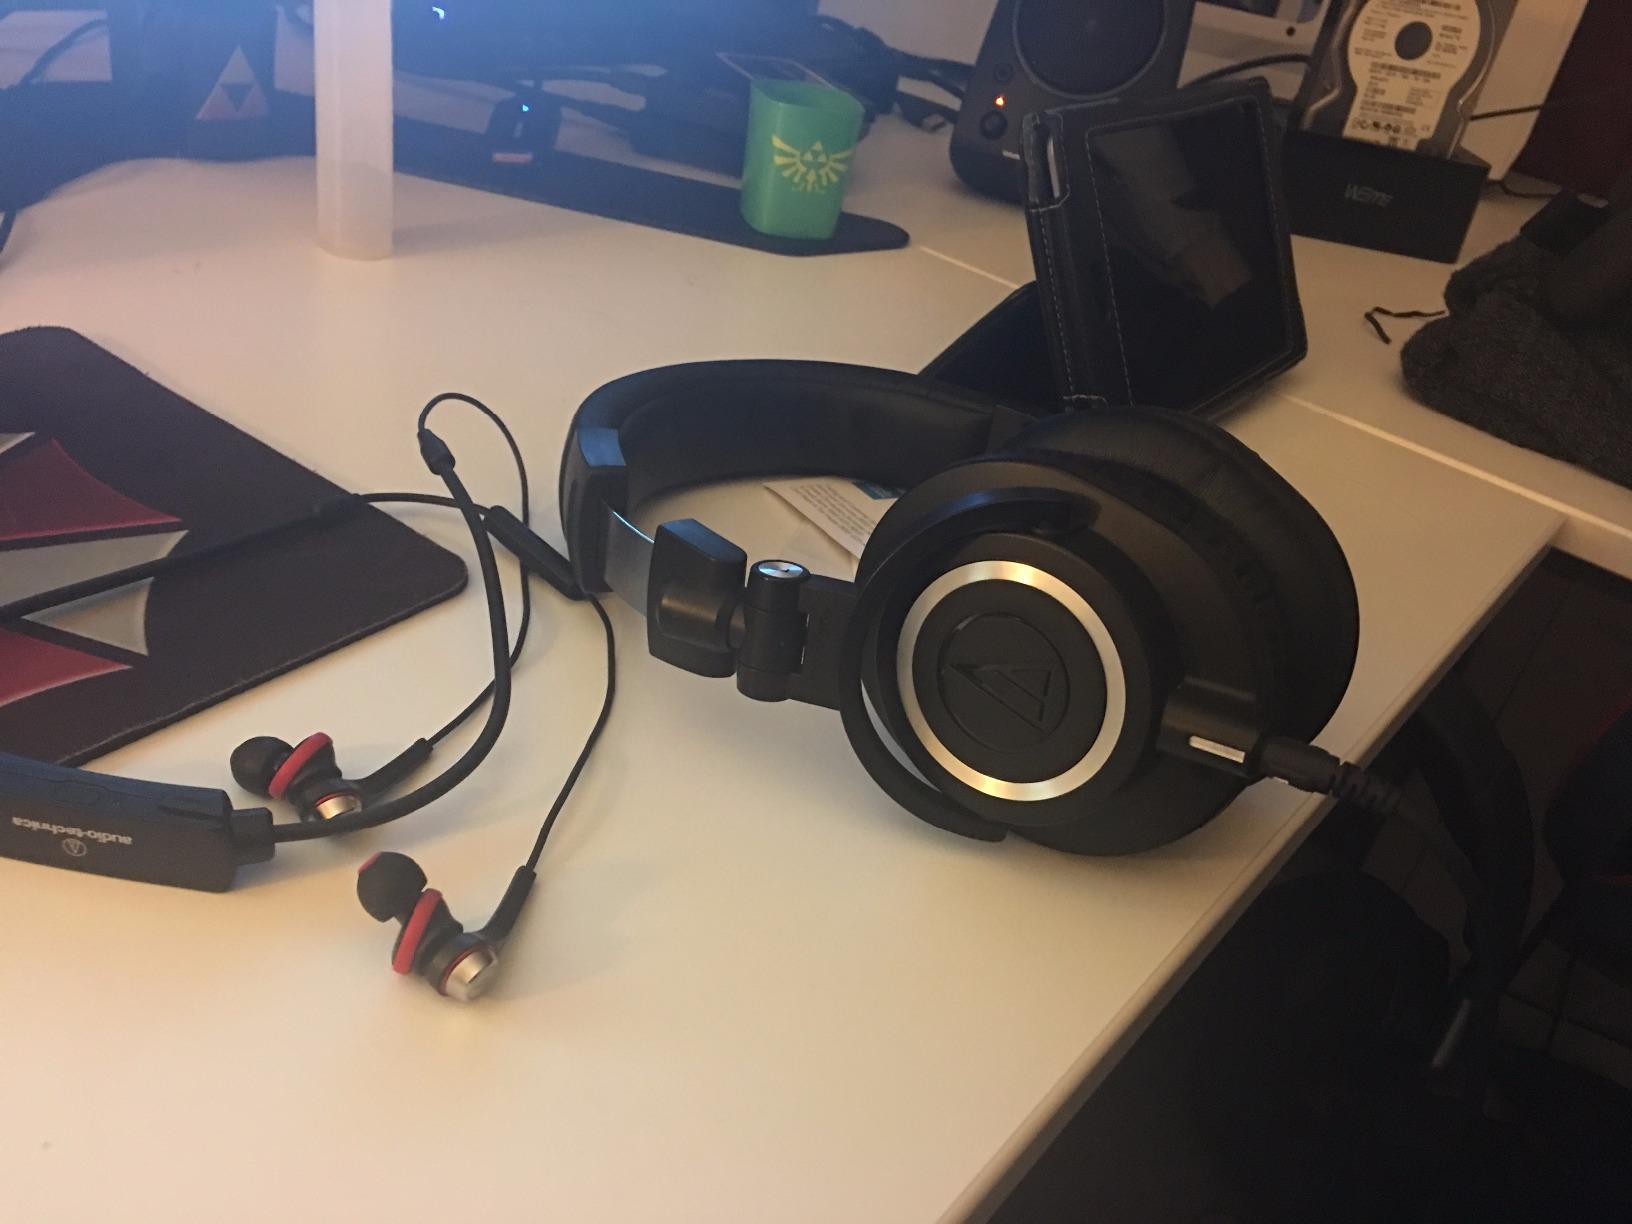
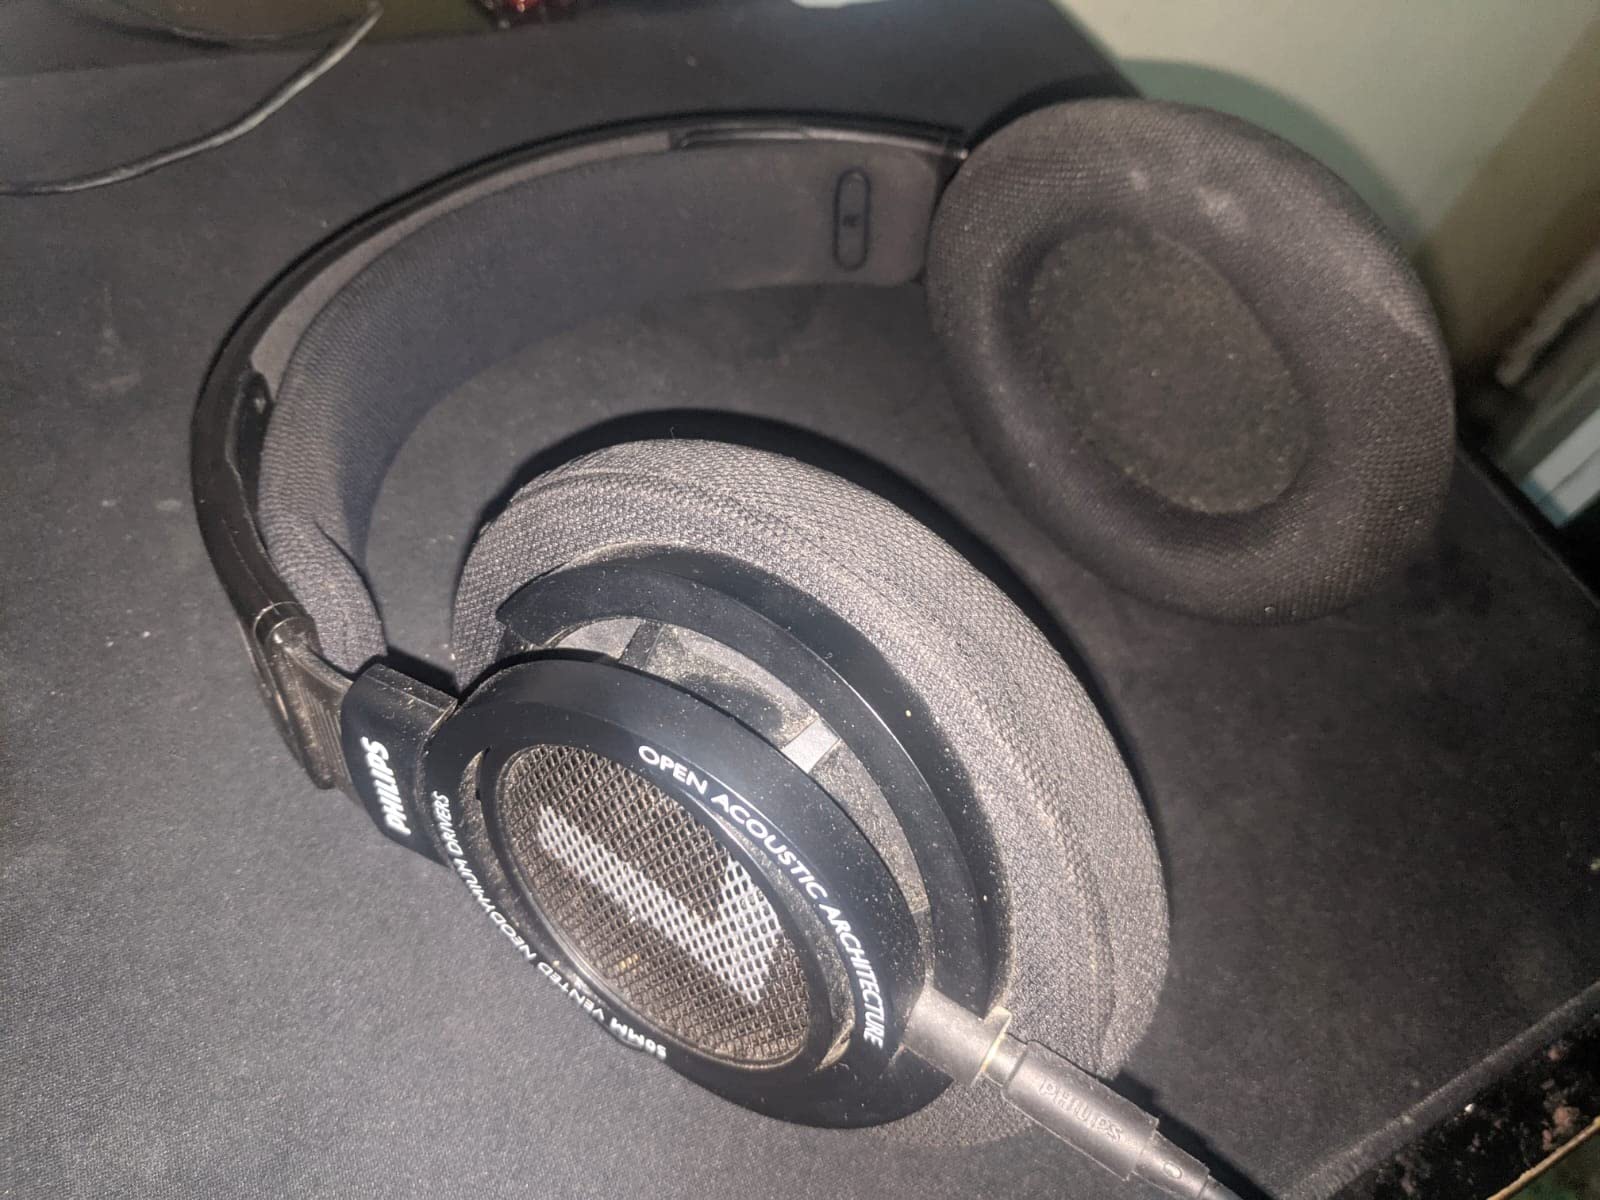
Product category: headphones
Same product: no